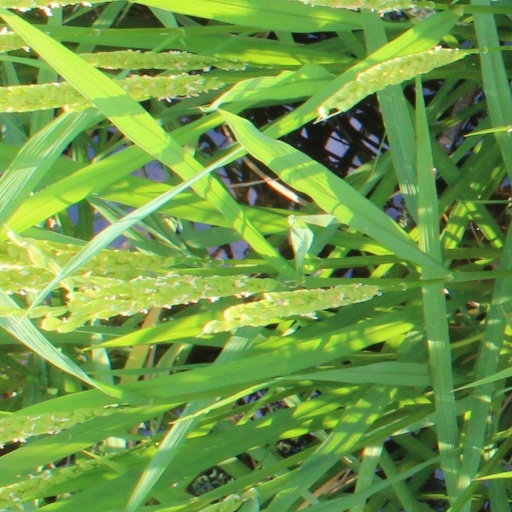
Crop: rice